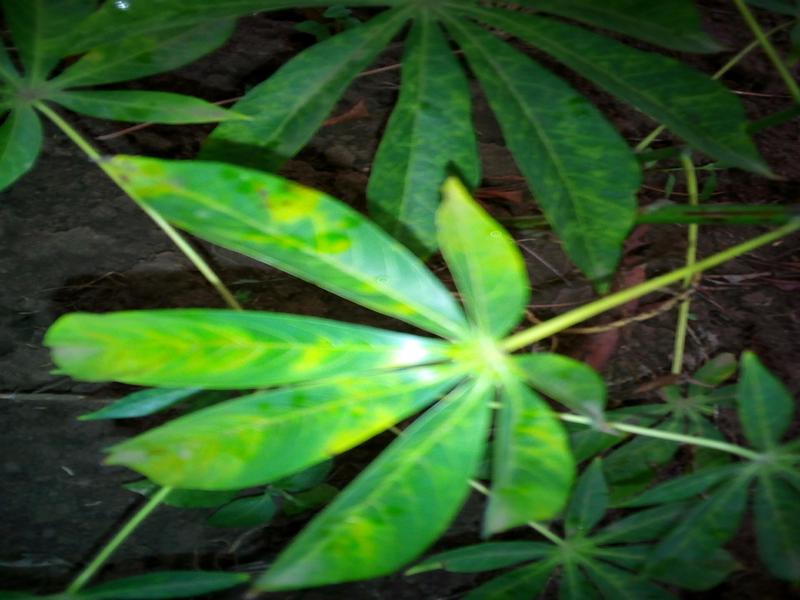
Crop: cassava
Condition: brown_streak_disease